Question: Please indicate a possible affordance area of the cup that can be used for drinking from
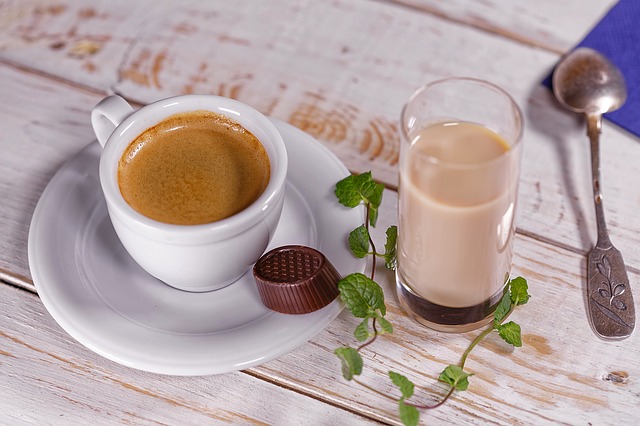
Answer: [97.5, 96.5, 288.5, 285.5]